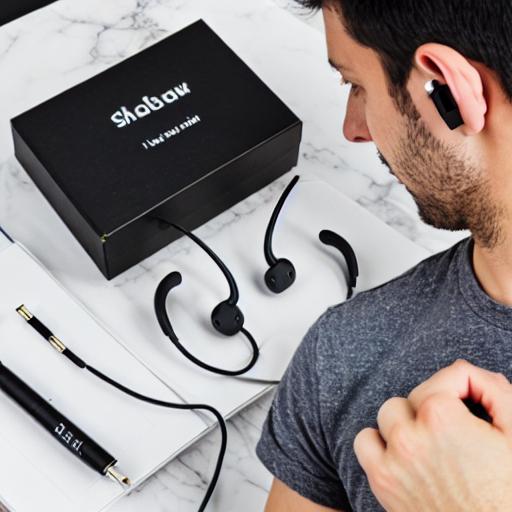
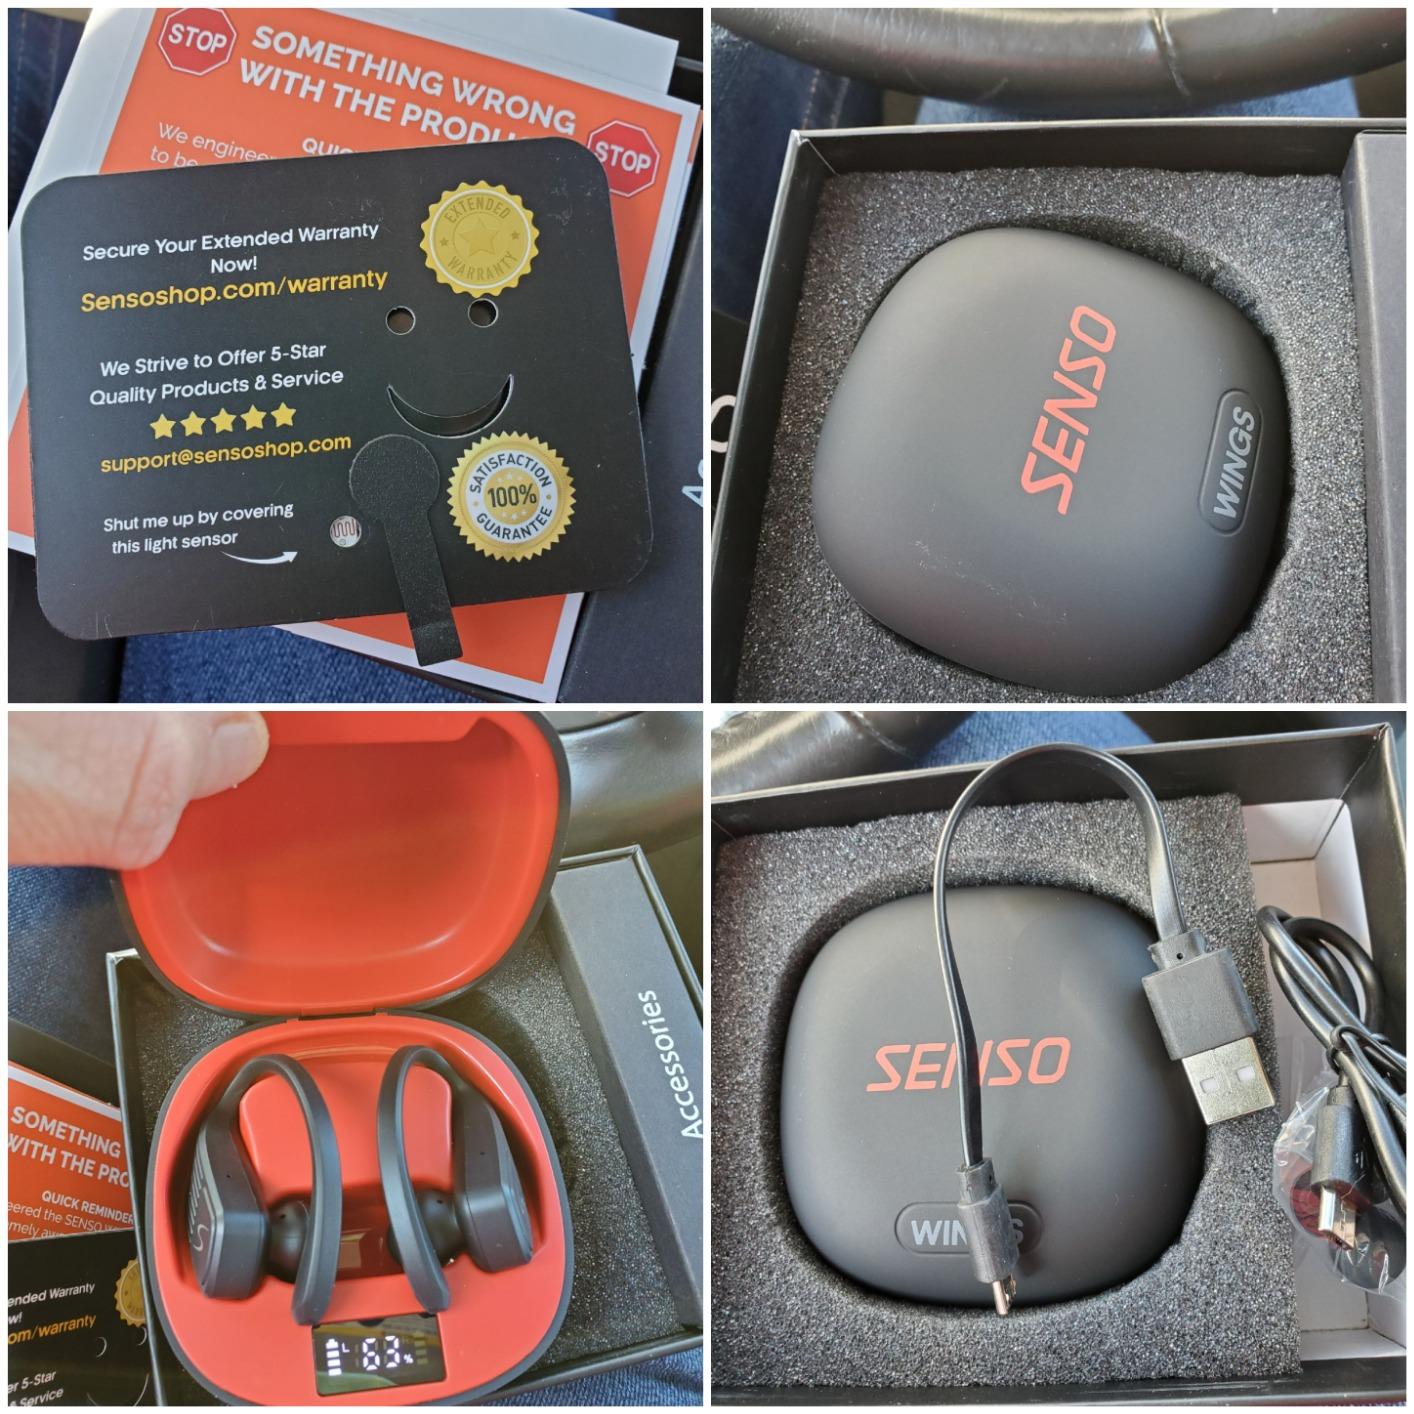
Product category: earbuds
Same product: no